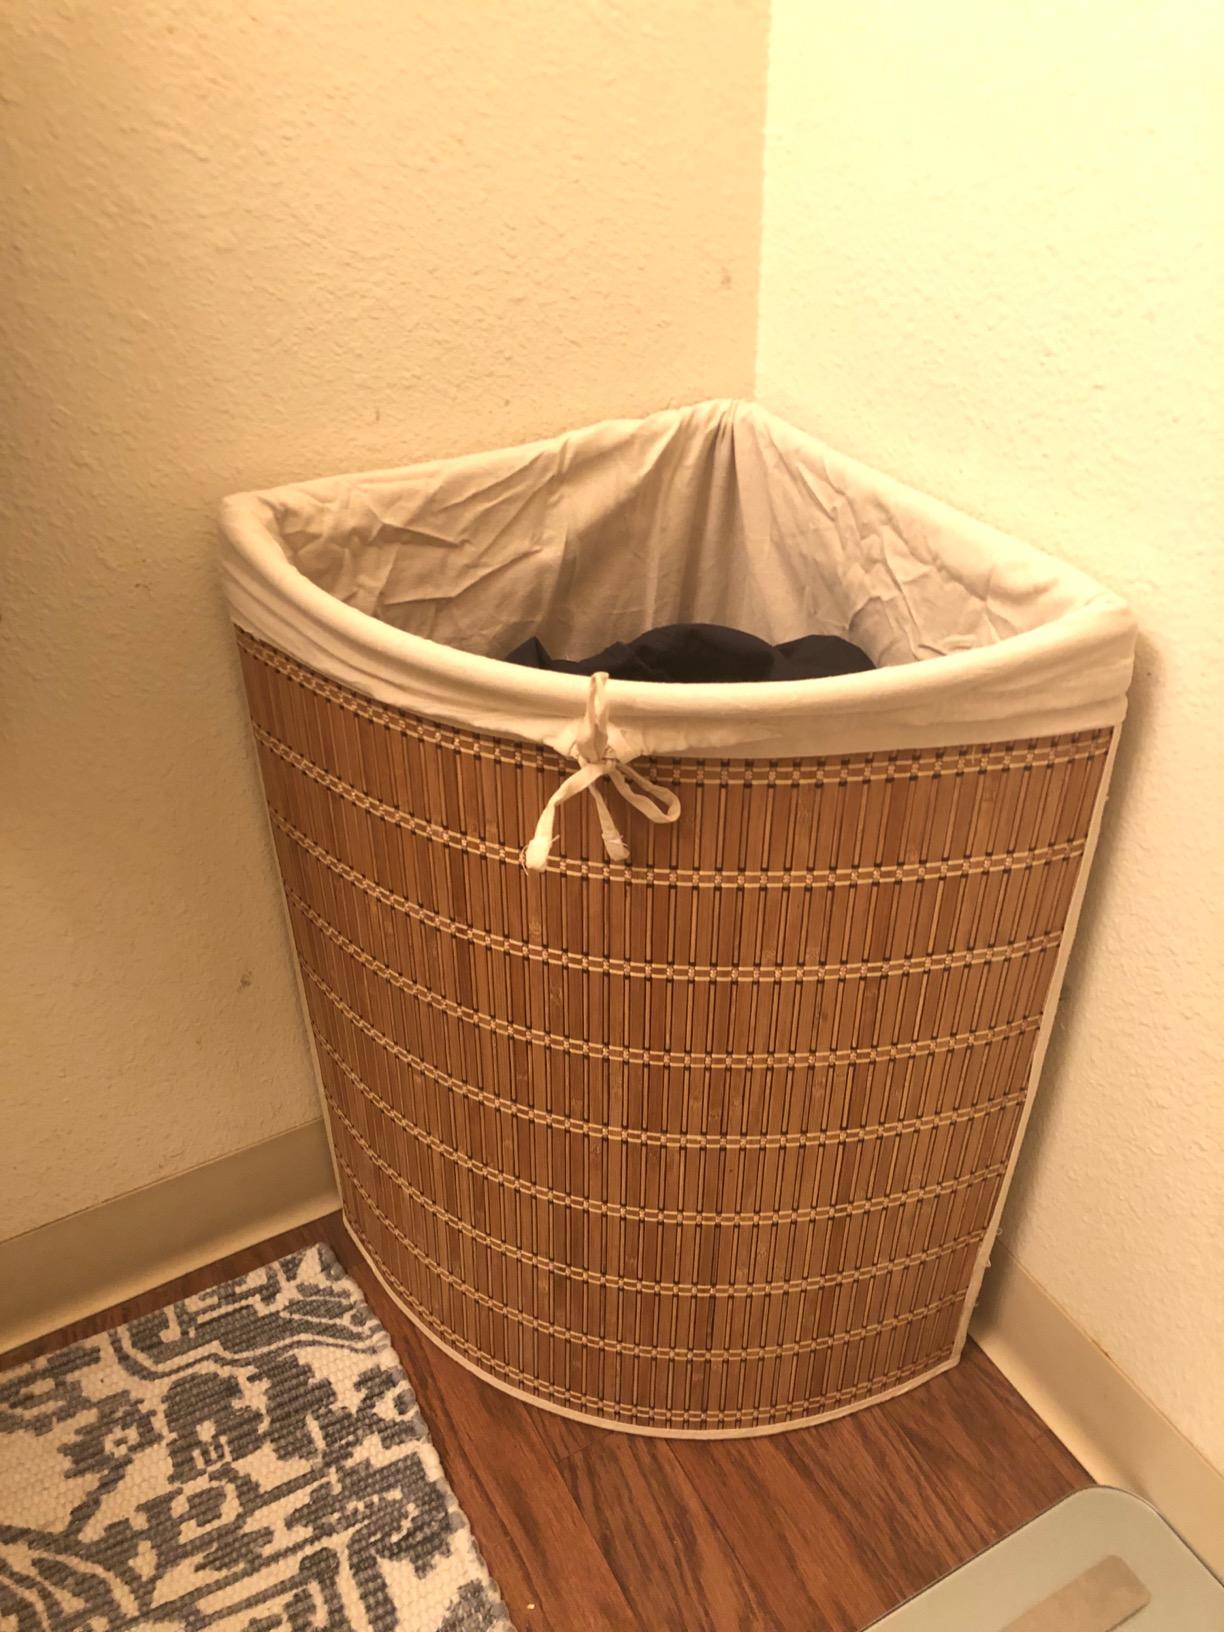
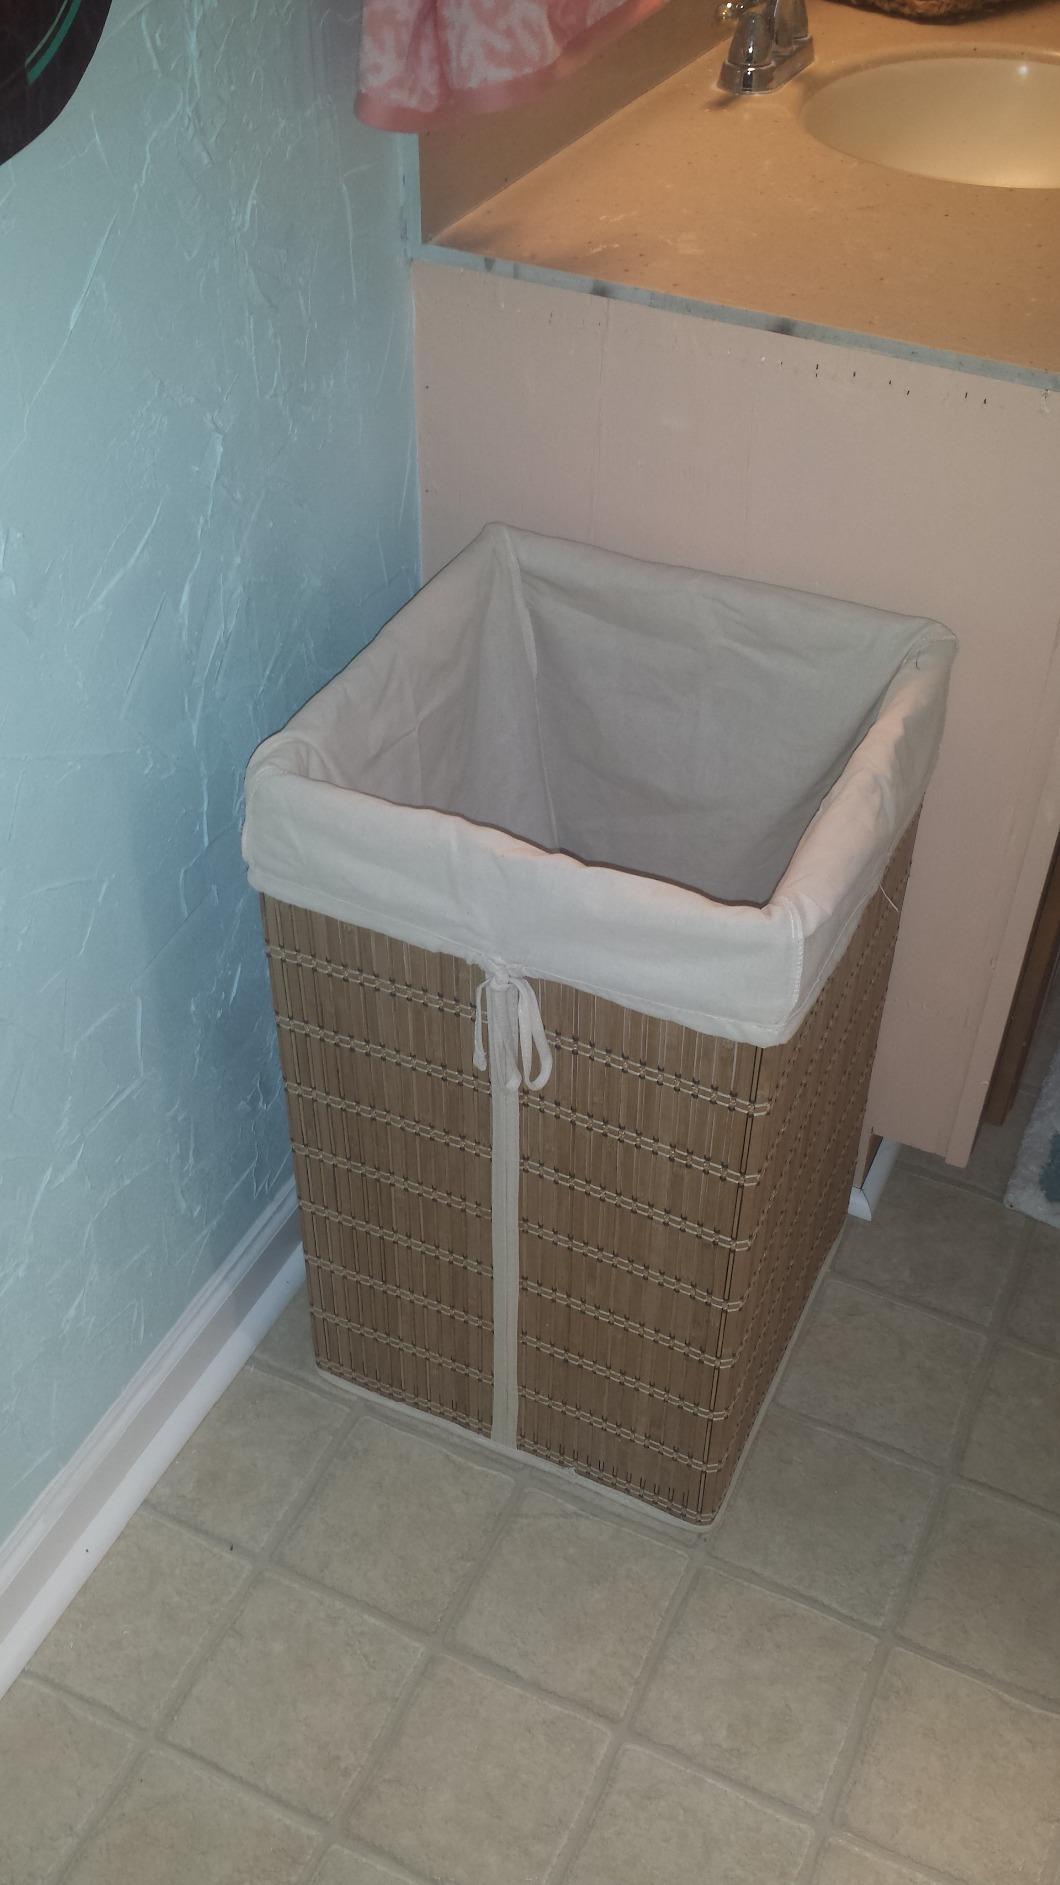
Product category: items_hamper
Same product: no